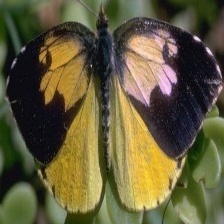
Species: SOUTHERN DOGFACE
Butterfly family (ImageNet category): sulphur_butterfly